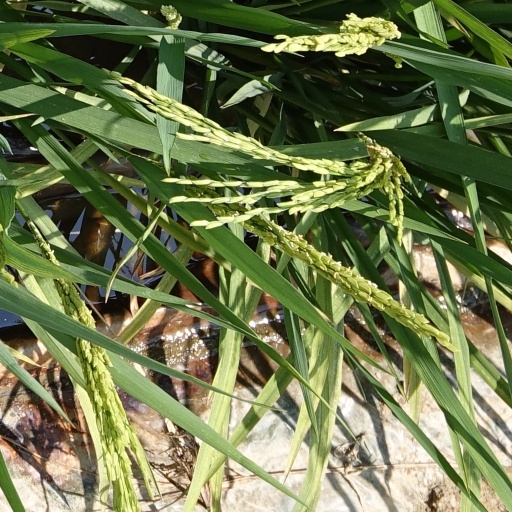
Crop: rice